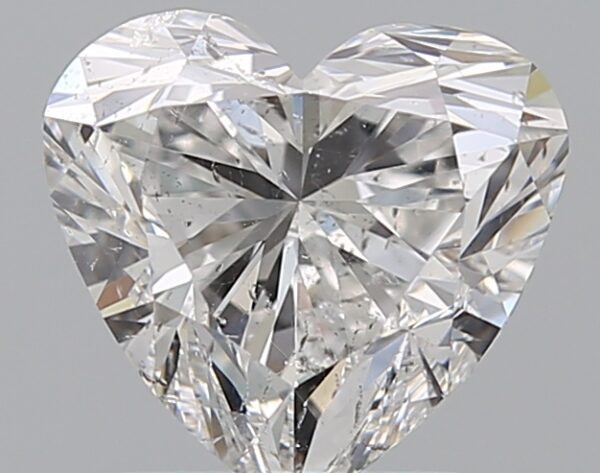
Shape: heart
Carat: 1.7
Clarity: SI2
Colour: E
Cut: GD
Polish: EX
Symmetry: VG
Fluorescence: F
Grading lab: GIA
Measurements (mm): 7.21 x 7.77 x 4.92